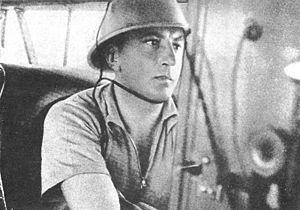
Le radio-mécanicien Agnus Louis à bord du Potez 56, qui, avec George-Valentin Bibescu et Gheorghe Bănciulescu a effectué en 1935 un raid aviatic en Afrique. Română: Mecanicul radiotelegrafist Louis Agnus la bordul avionului Potez 56 cu care, împreună cu George Valentin Bibescu și Gheorghe Bănciulescu a efectual în 1935 un raid în Africa.
Le Potez 56 était un avion de transport construit par Potez, qui fit son premier vol le 18 juin 1934.